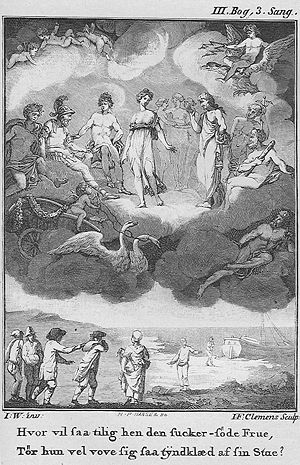
Johann Friderich Clemens / Rejsestipendium
Stik af Clemens efter tegning af Johannes Wiedewelt til pragtudgaven af Peder Paars fra 1772
Johann Friderich Clemens var en kobberstikker.